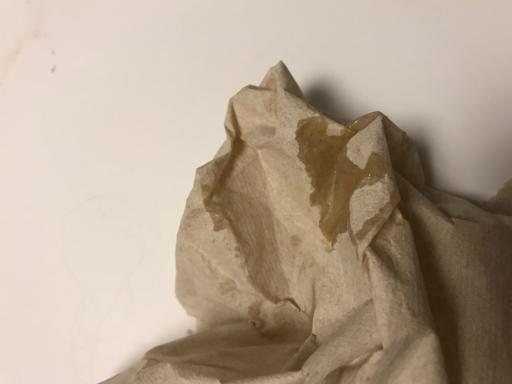
Waste category: trash